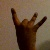
The image shows a hand gesture representing the number 8 in Indian Sign Language.